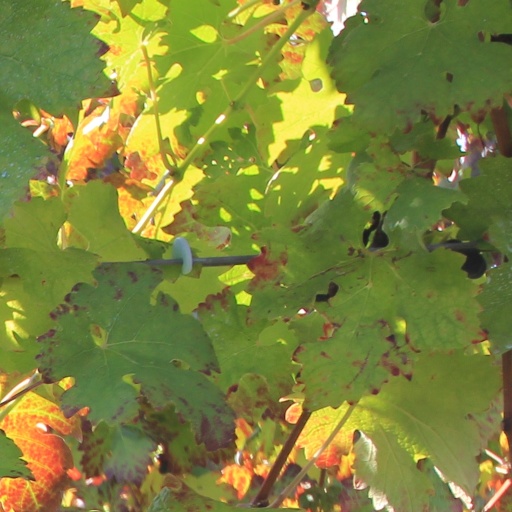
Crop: grape